History of Rakhine

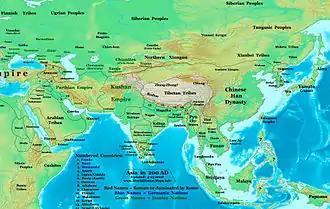
Map showing Arakan as a neighbor to the kingdoms of the Ganges delta in 200 CE

Rakhine State occupies the northern coastline of Myanmar up to the border with Bangladesh and corresponds to the historical Kingdom of Arakan. The history of Rakhine is divided into 7 parts – the independent kingdoms of Dhanyawadi, Waithali, Lemro, Mrauk U, Burmese occupation from 1785 to 1826, British rule from 1826 to 1948 and as a part of independent Burma from 1948. From the first millennium AD, Arakan was a frontier region between India and Southeast Asia that could be accessed both by land and sea.